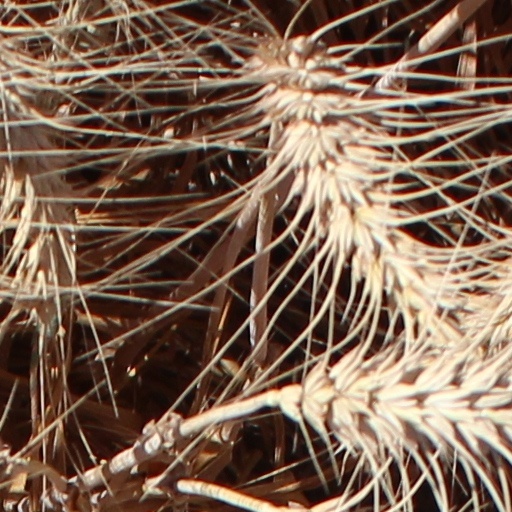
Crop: wheat